Tjensvoll Church

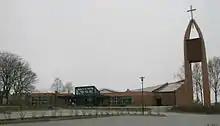
View of the church

Tjensvoll Church is a parish church of the Church of Norway in Stavanger Municipality in Rogaland county, Norway. It is located in the Tjensvoll neighborhood in the borough of Hillevåg in the city of Stavanger. It is the church for the Tjensvoll parish which is part of the Stavanger domprosti (arch-deanery) in the Diocese of Stavanger. The red brick church was built in a fan-shaped design in 1978 using designs by the architects Per Faltinsen and Inger-Lise Faltinsen. The church seats about 300 people.